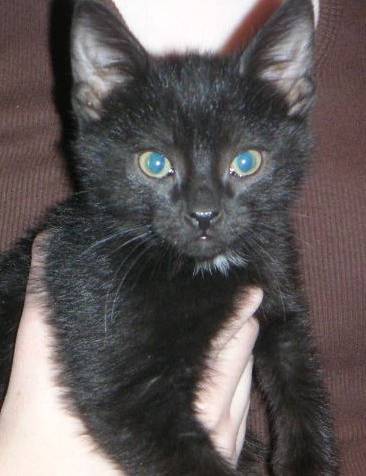
Label: cat